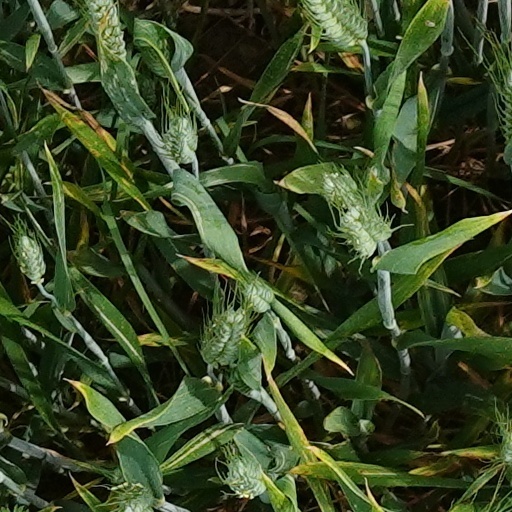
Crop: wheat